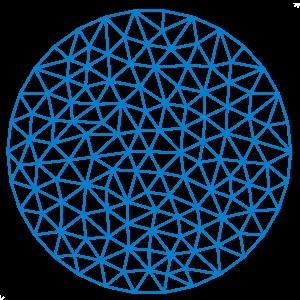
En analyse numérique, la méthode des éléments finis est utilisée pour résoudre numériquement des équations aux dérivées partielles. Celles-ci peuvent par exemple représenter analytiquement le comportement dynamique de certains systèmes physiques.
En mathématiques appliquées, la discrétisation est la transposition d'un état continu en un équivalent discret. Ce procédé constitue en général une étape préliminaire à la résolution numérique d'un problème ou sa programmation sur machine. Un cas particulier est la dichotomisation où le nombre de classes discrètes est 2, où on peut approcher une variable continue en une variable binaire.
En analyse numérique, la méthode des volumes finis est utilisée pour résoudre numériquement des équations aux dérivées partielles, comme la méthode des différences finies et celle des éléments finis.
Un maillage est la discrétisation spatiale d'un milieu continu, ou aussi, une modélisation géométrique d’un domaine par des éléments proportionnés finis et bien définis. L'objet d'un maillage est de procéder à une simplification d'un système par un modèle représentant ce système et, éventuellement, son environnement, dans l'optique de simulations de calculs ou de représentations graphiques.